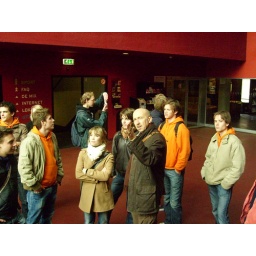
Een dag-excursie, georganiseerd door Cheops, in het (uiteindelijk niet zo) zonnige zuiden van Nederland: Eindhoven!